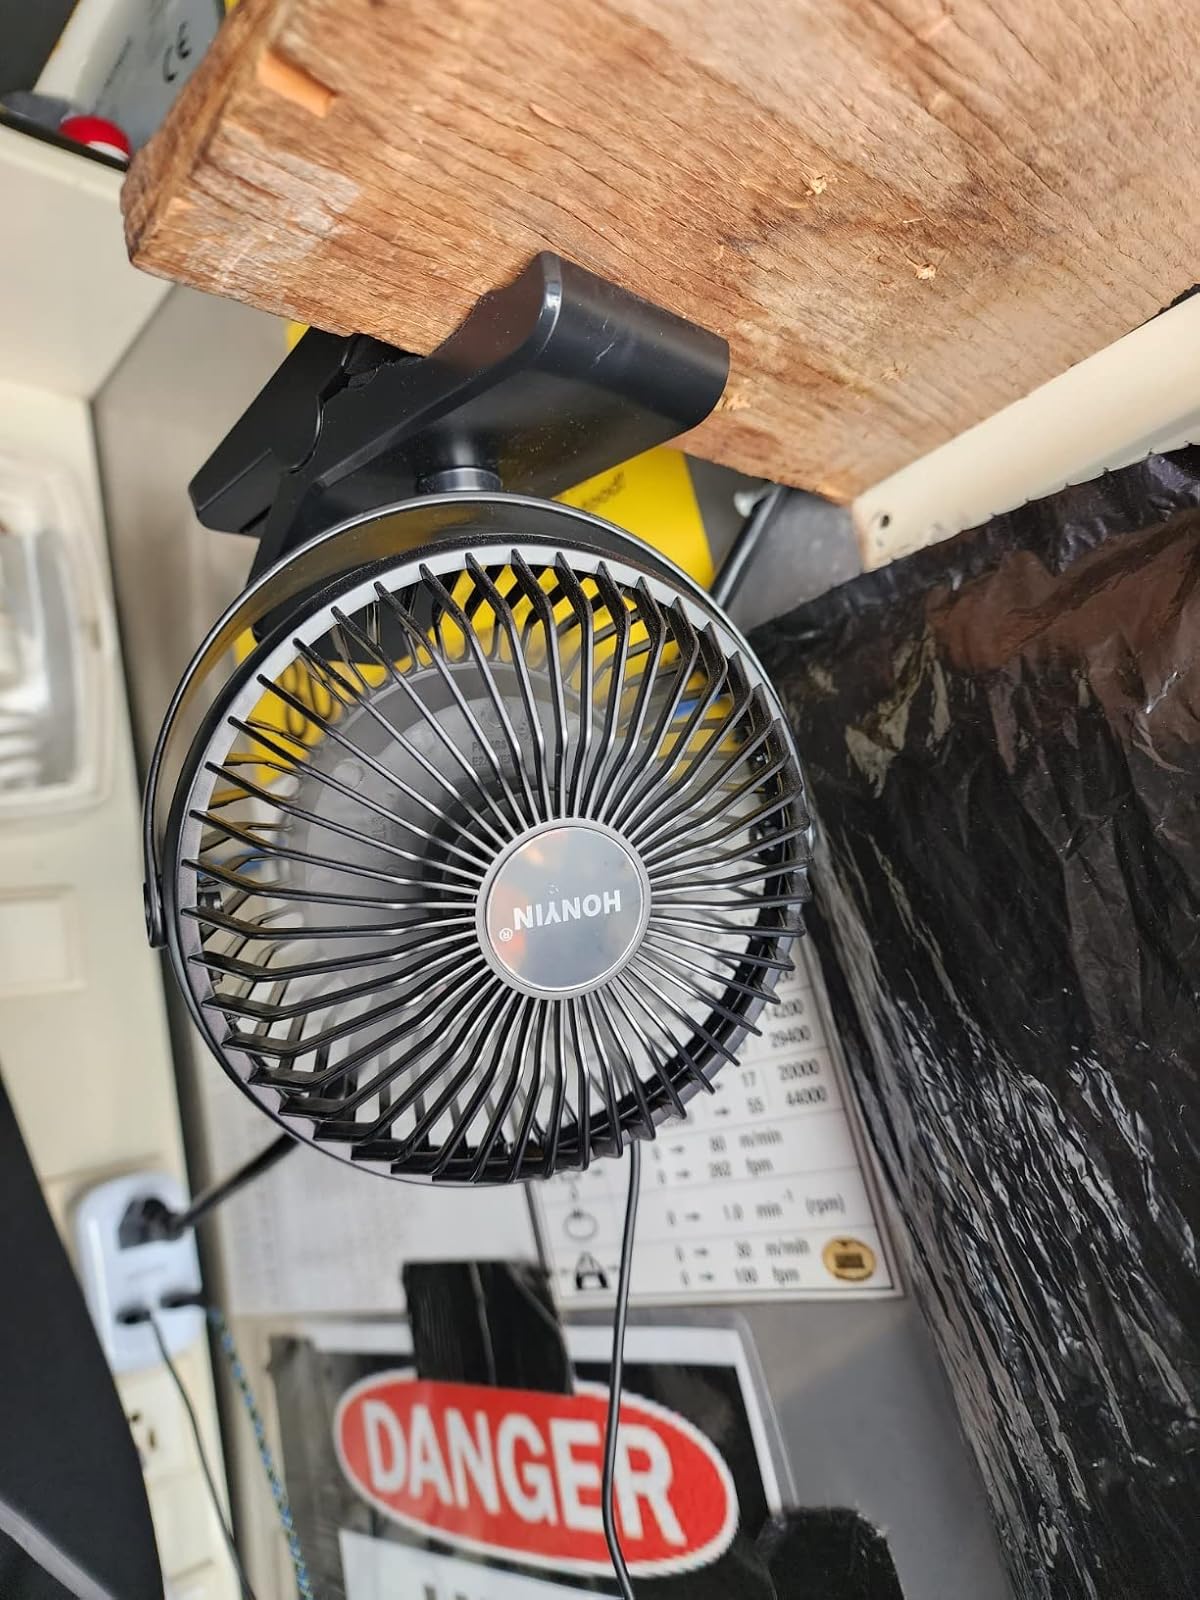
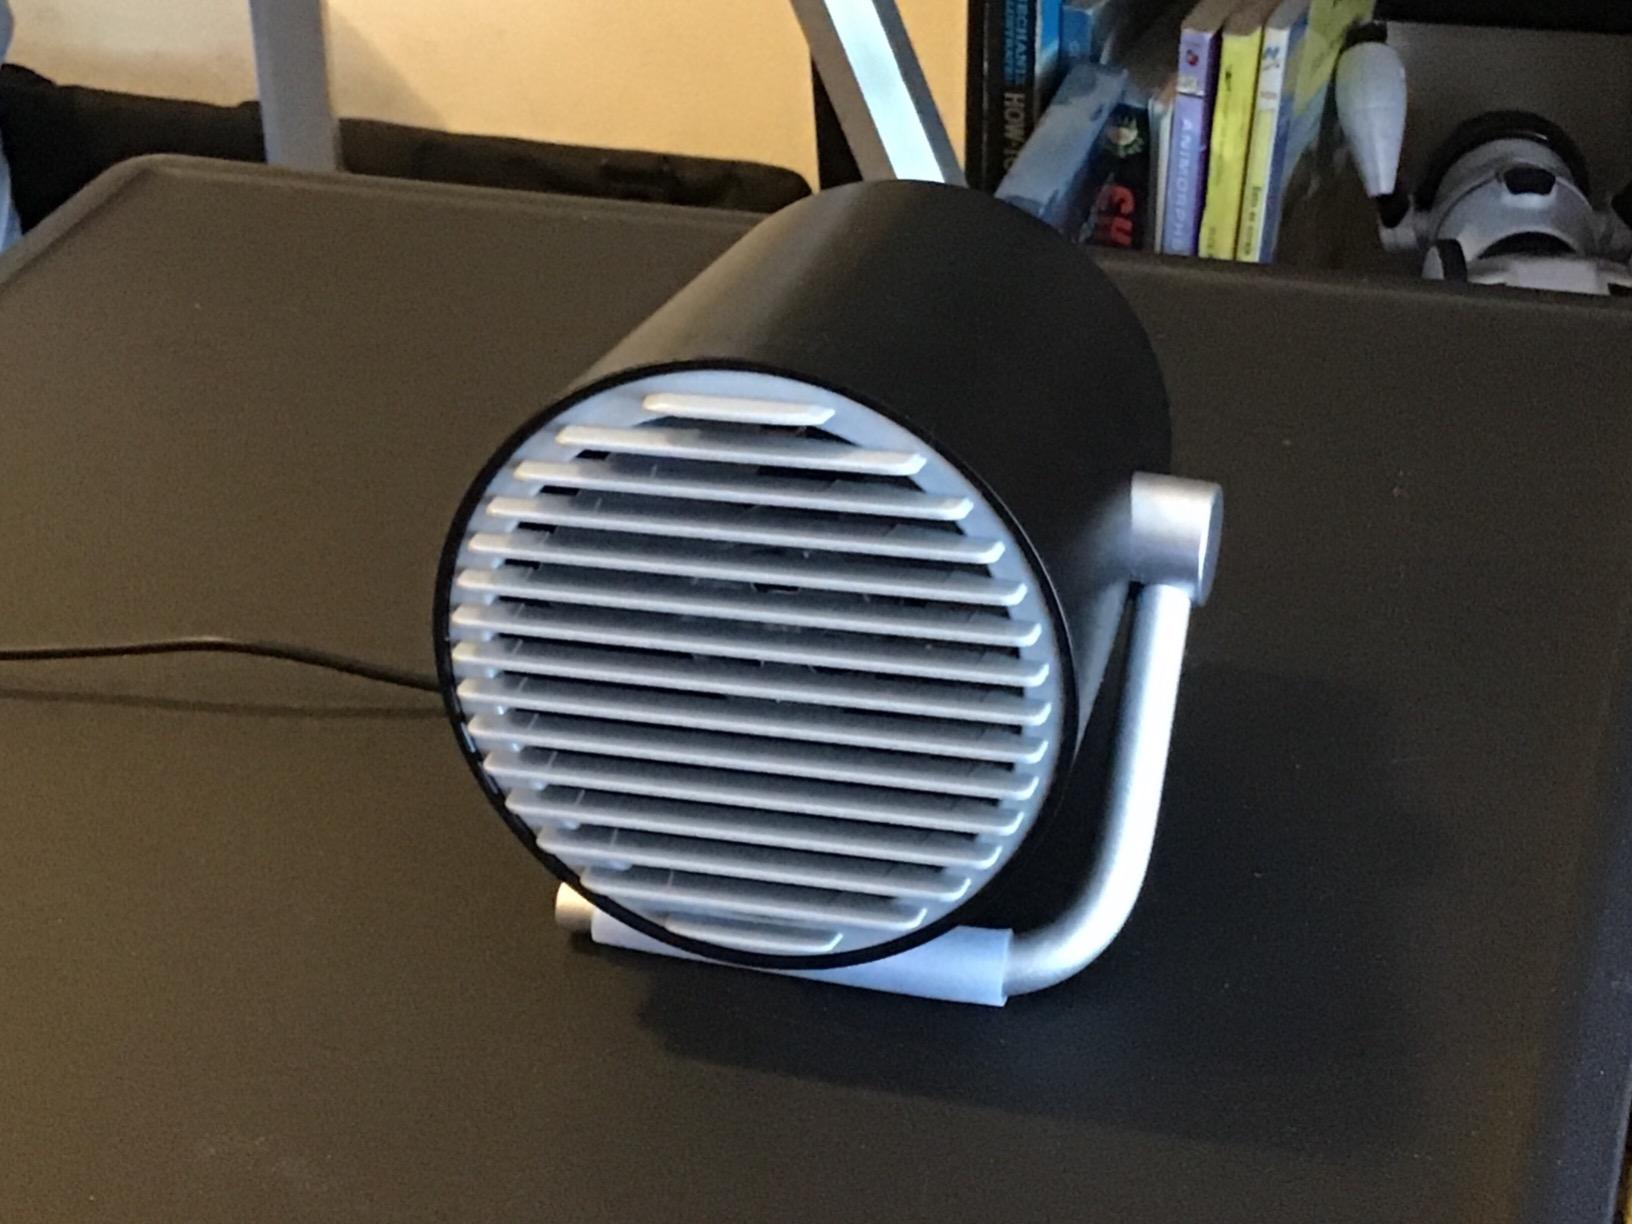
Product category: fan
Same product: no